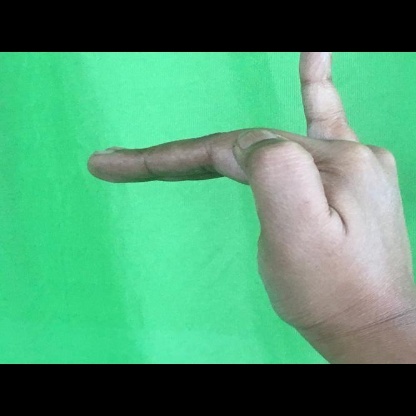
Mudra: Hamsapaksha